Mary Lawrance

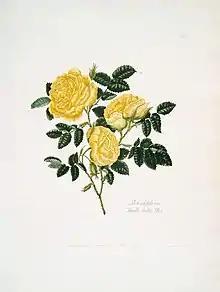
from "A Collection of Roses from Nature"

"A Collection of Roses from Nature" consists of 90 etched, hand-colored plates that were created between July 1796 and February 1799. This work was dedicated to Queen Charlotte. It was donated by the Mackelvie Trust to Auckland Libraries in November of 2014.